European paper wasp

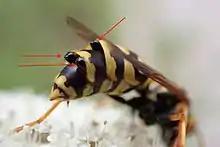
Three "Xenos vesparum" parasites in "P. dominula"

"P. dominula" nests have resident brood parasites and parasitoids, including predacious Lepidoptera larvae, Hymenoptera, Diptera, and Strepsiptera. "P. dominula" is also parasitized by "Polistes sulcifer", a permanent workerless social parasite. "P. sulcifer" females take over the host colony by eliminating dominant foundresses and matching their cuticular profiles. "P. sulcifer" females gain these cuticular profiles by intensively grooming and licking the host foundresses and workers, or from the nest material which is covered in cuticular hydrocarbons essential for nest mate recognition. This chemical mimicry allows foreign "P. sulcifer" females to gain acceptance from the host insects. The first well-documented case of parasitoidism of the North American invasive population was reported in 2010. "P. dominula" are also often infected by "Xenos vesparum", a permanent entomophagous endoparasite.